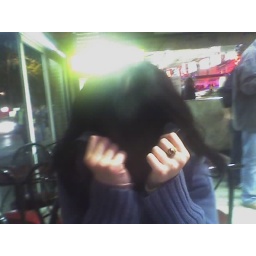
in that st marks pizza place ... soda machine light is creating the halo